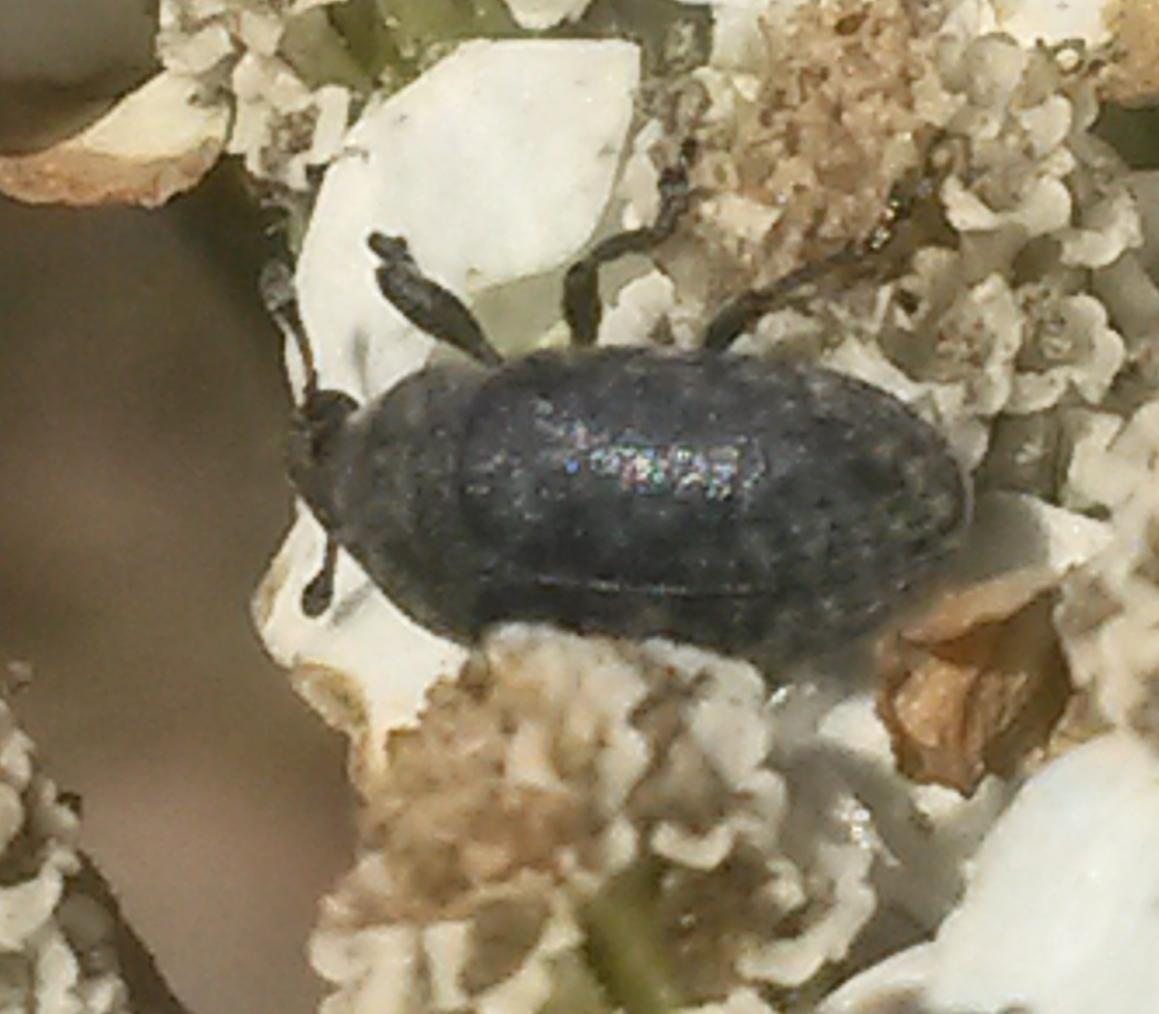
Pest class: occasional_pest